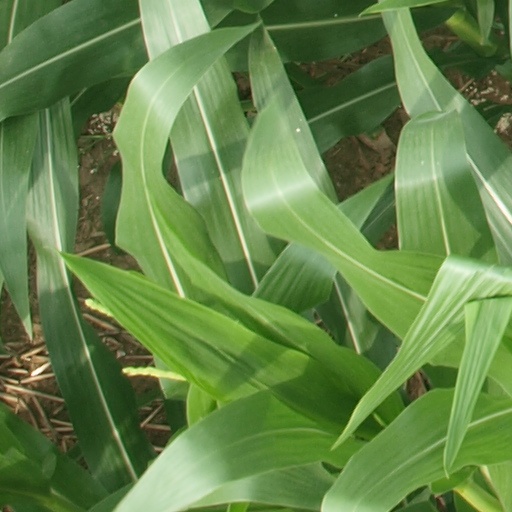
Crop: maize; corn